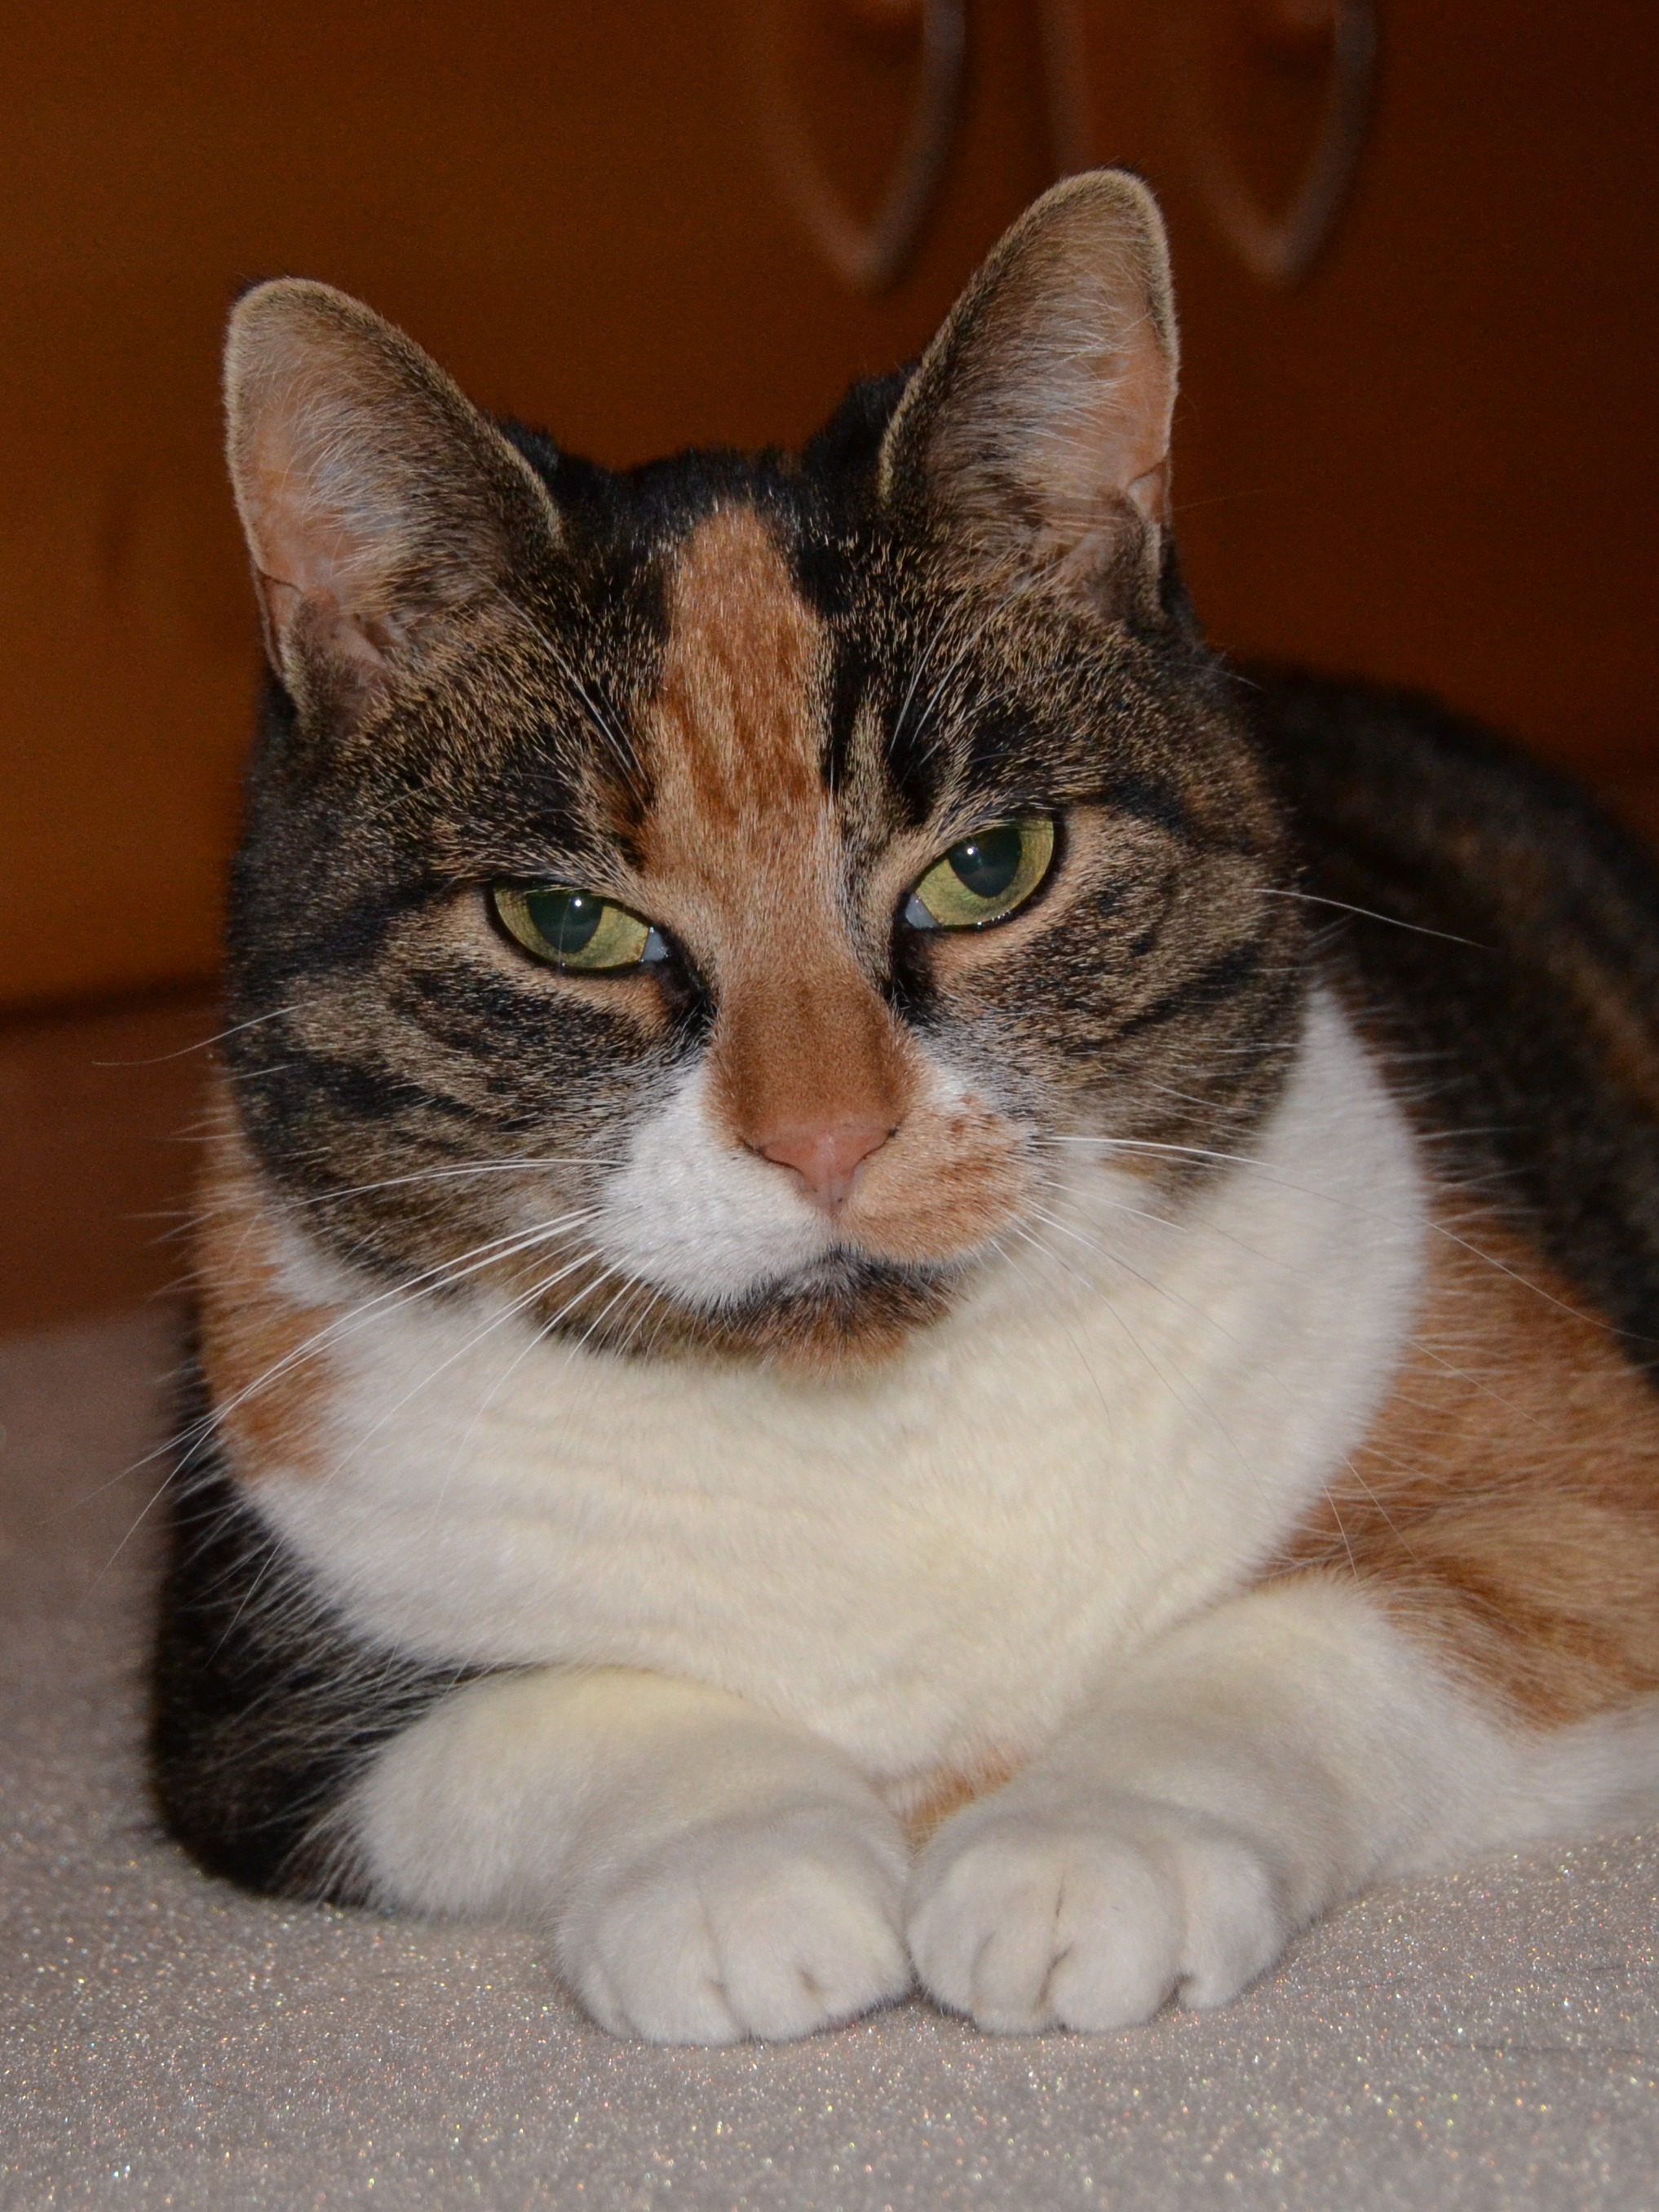
cat, mammal, rest, nose, whiskers, adidas, head, vertebrate, mieze, domestic cat, animal portrait, cat face, tabby cat, european shorthair, small to medium sized cats, cat like mammal, domestic short haired cat, american shorthair